Run (2020 Indian film)

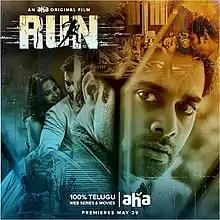
Poster

Run is a 2020 Indian Telugu-language psychological thriller film directed by Lakshmikanth Chenna, starring Navdeep and Pujita Ponnada. Produced by Y. Rajeev Reddy and Sai Baba Jagarlamudi under First Frame Entertainments banner, the film was released on Aha on 29 May 2020. The film is reported to be the first Telugu direct-to-OTT release film and is one of the most streamed films on Aha.